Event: Nepal Earthquake
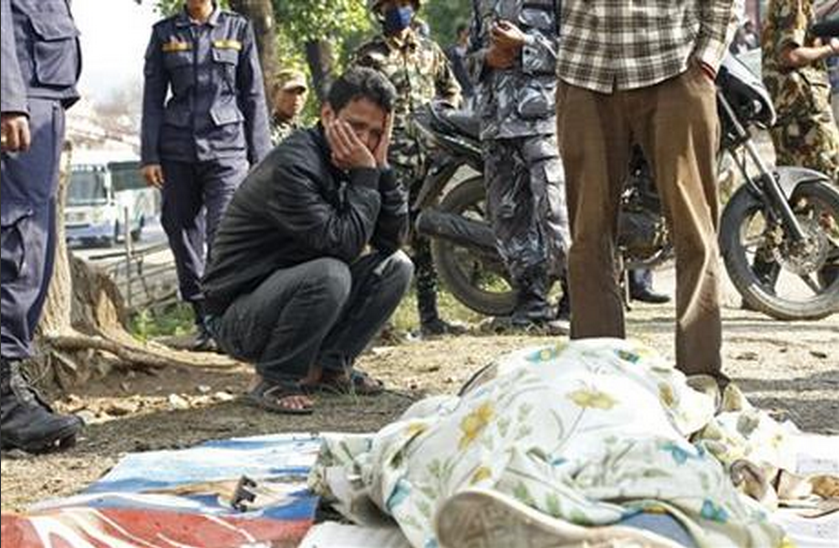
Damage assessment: damage